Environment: real
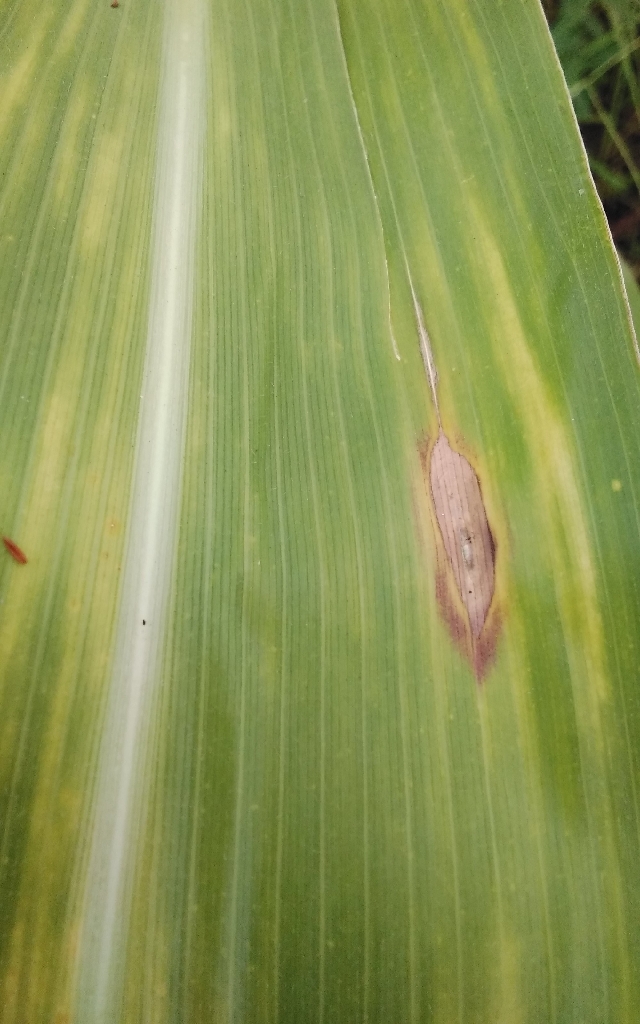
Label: northern_corn_leaf_blight